Herbert Henry Dow

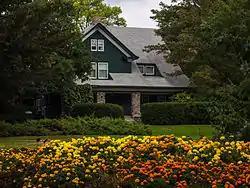
H. H. Dow House

In 1899, Dow started the Dow Gardens in Midland, Michigan, as a personal hobby on the grounds of their residence.